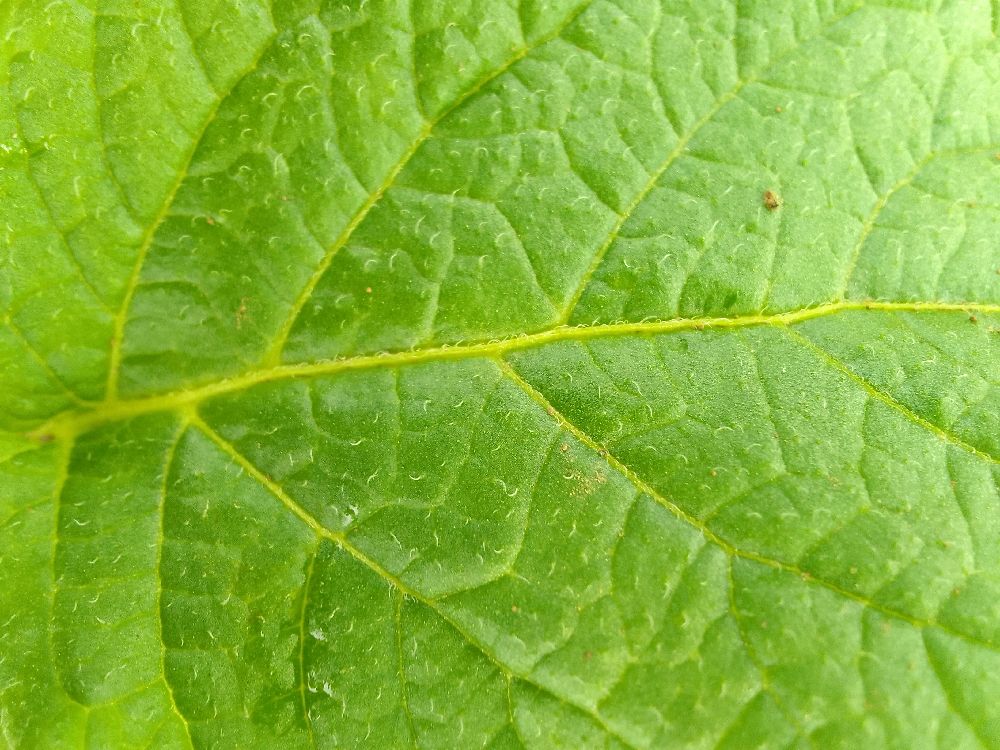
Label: Healthy